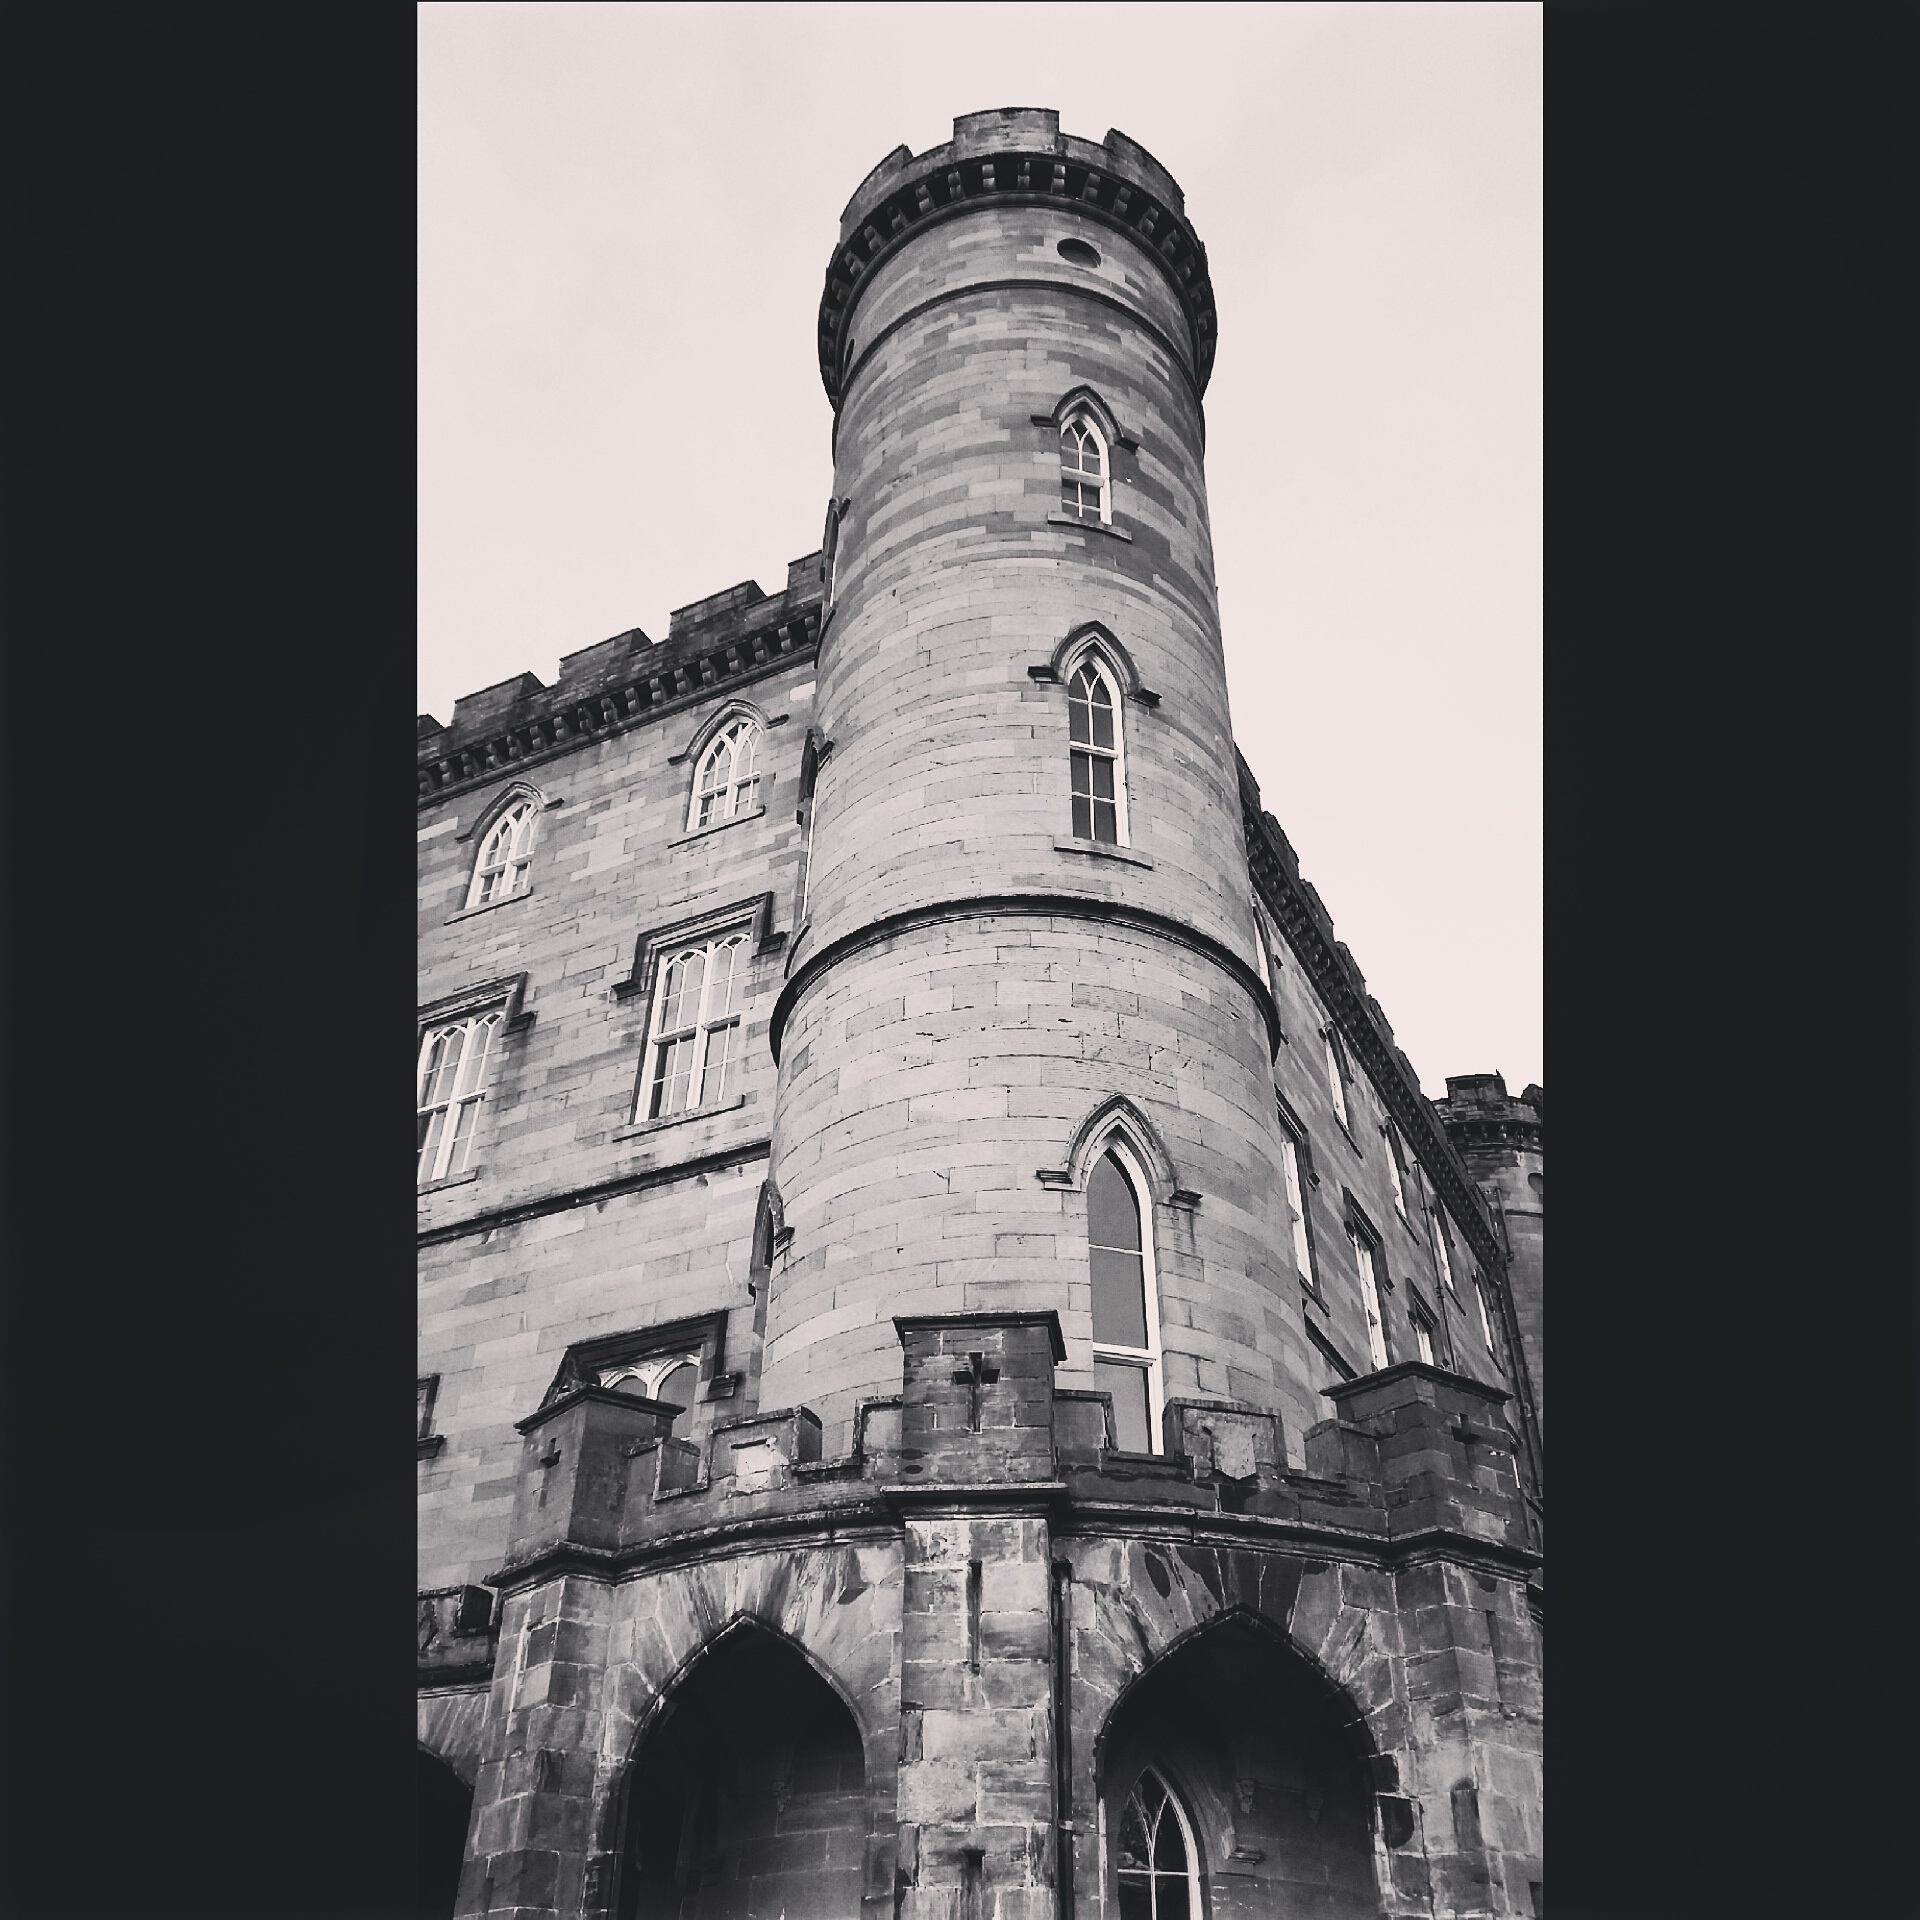
black and white, architecture, white, building, old, stone, column, tower, castle, landmark, monochrome, photograph, scotland, restore, monochrome photography, ancient history, kenmore, taymouth